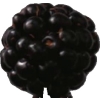
Label: blackberry